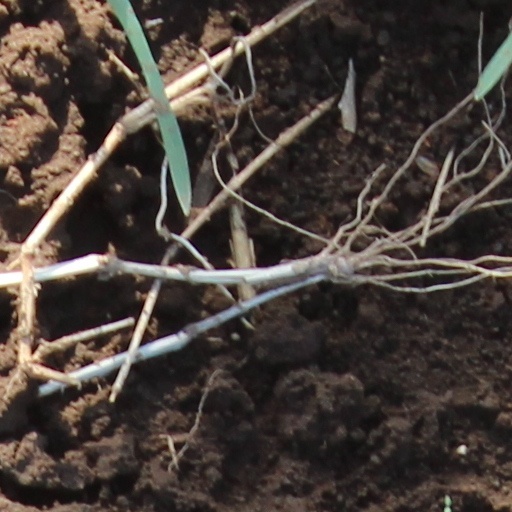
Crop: wheat